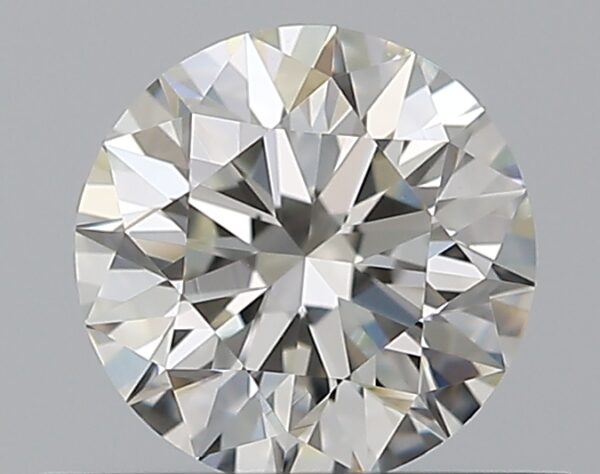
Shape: round
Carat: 0.5
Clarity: VVS1
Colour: I
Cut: EX
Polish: EX
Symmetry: EX
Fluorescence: N
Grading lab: GIA
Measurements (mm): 5.07 x 5.1 x 3.18